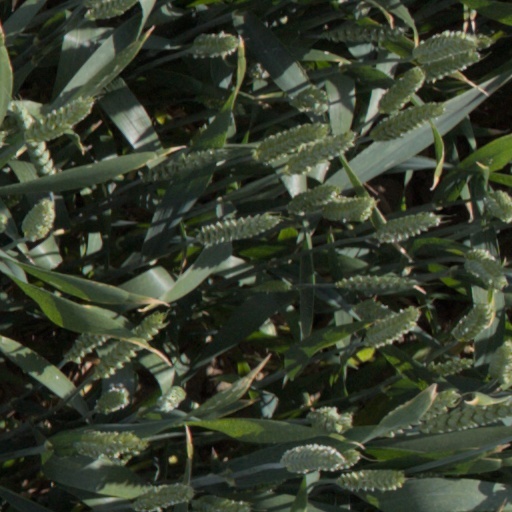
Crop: wheat